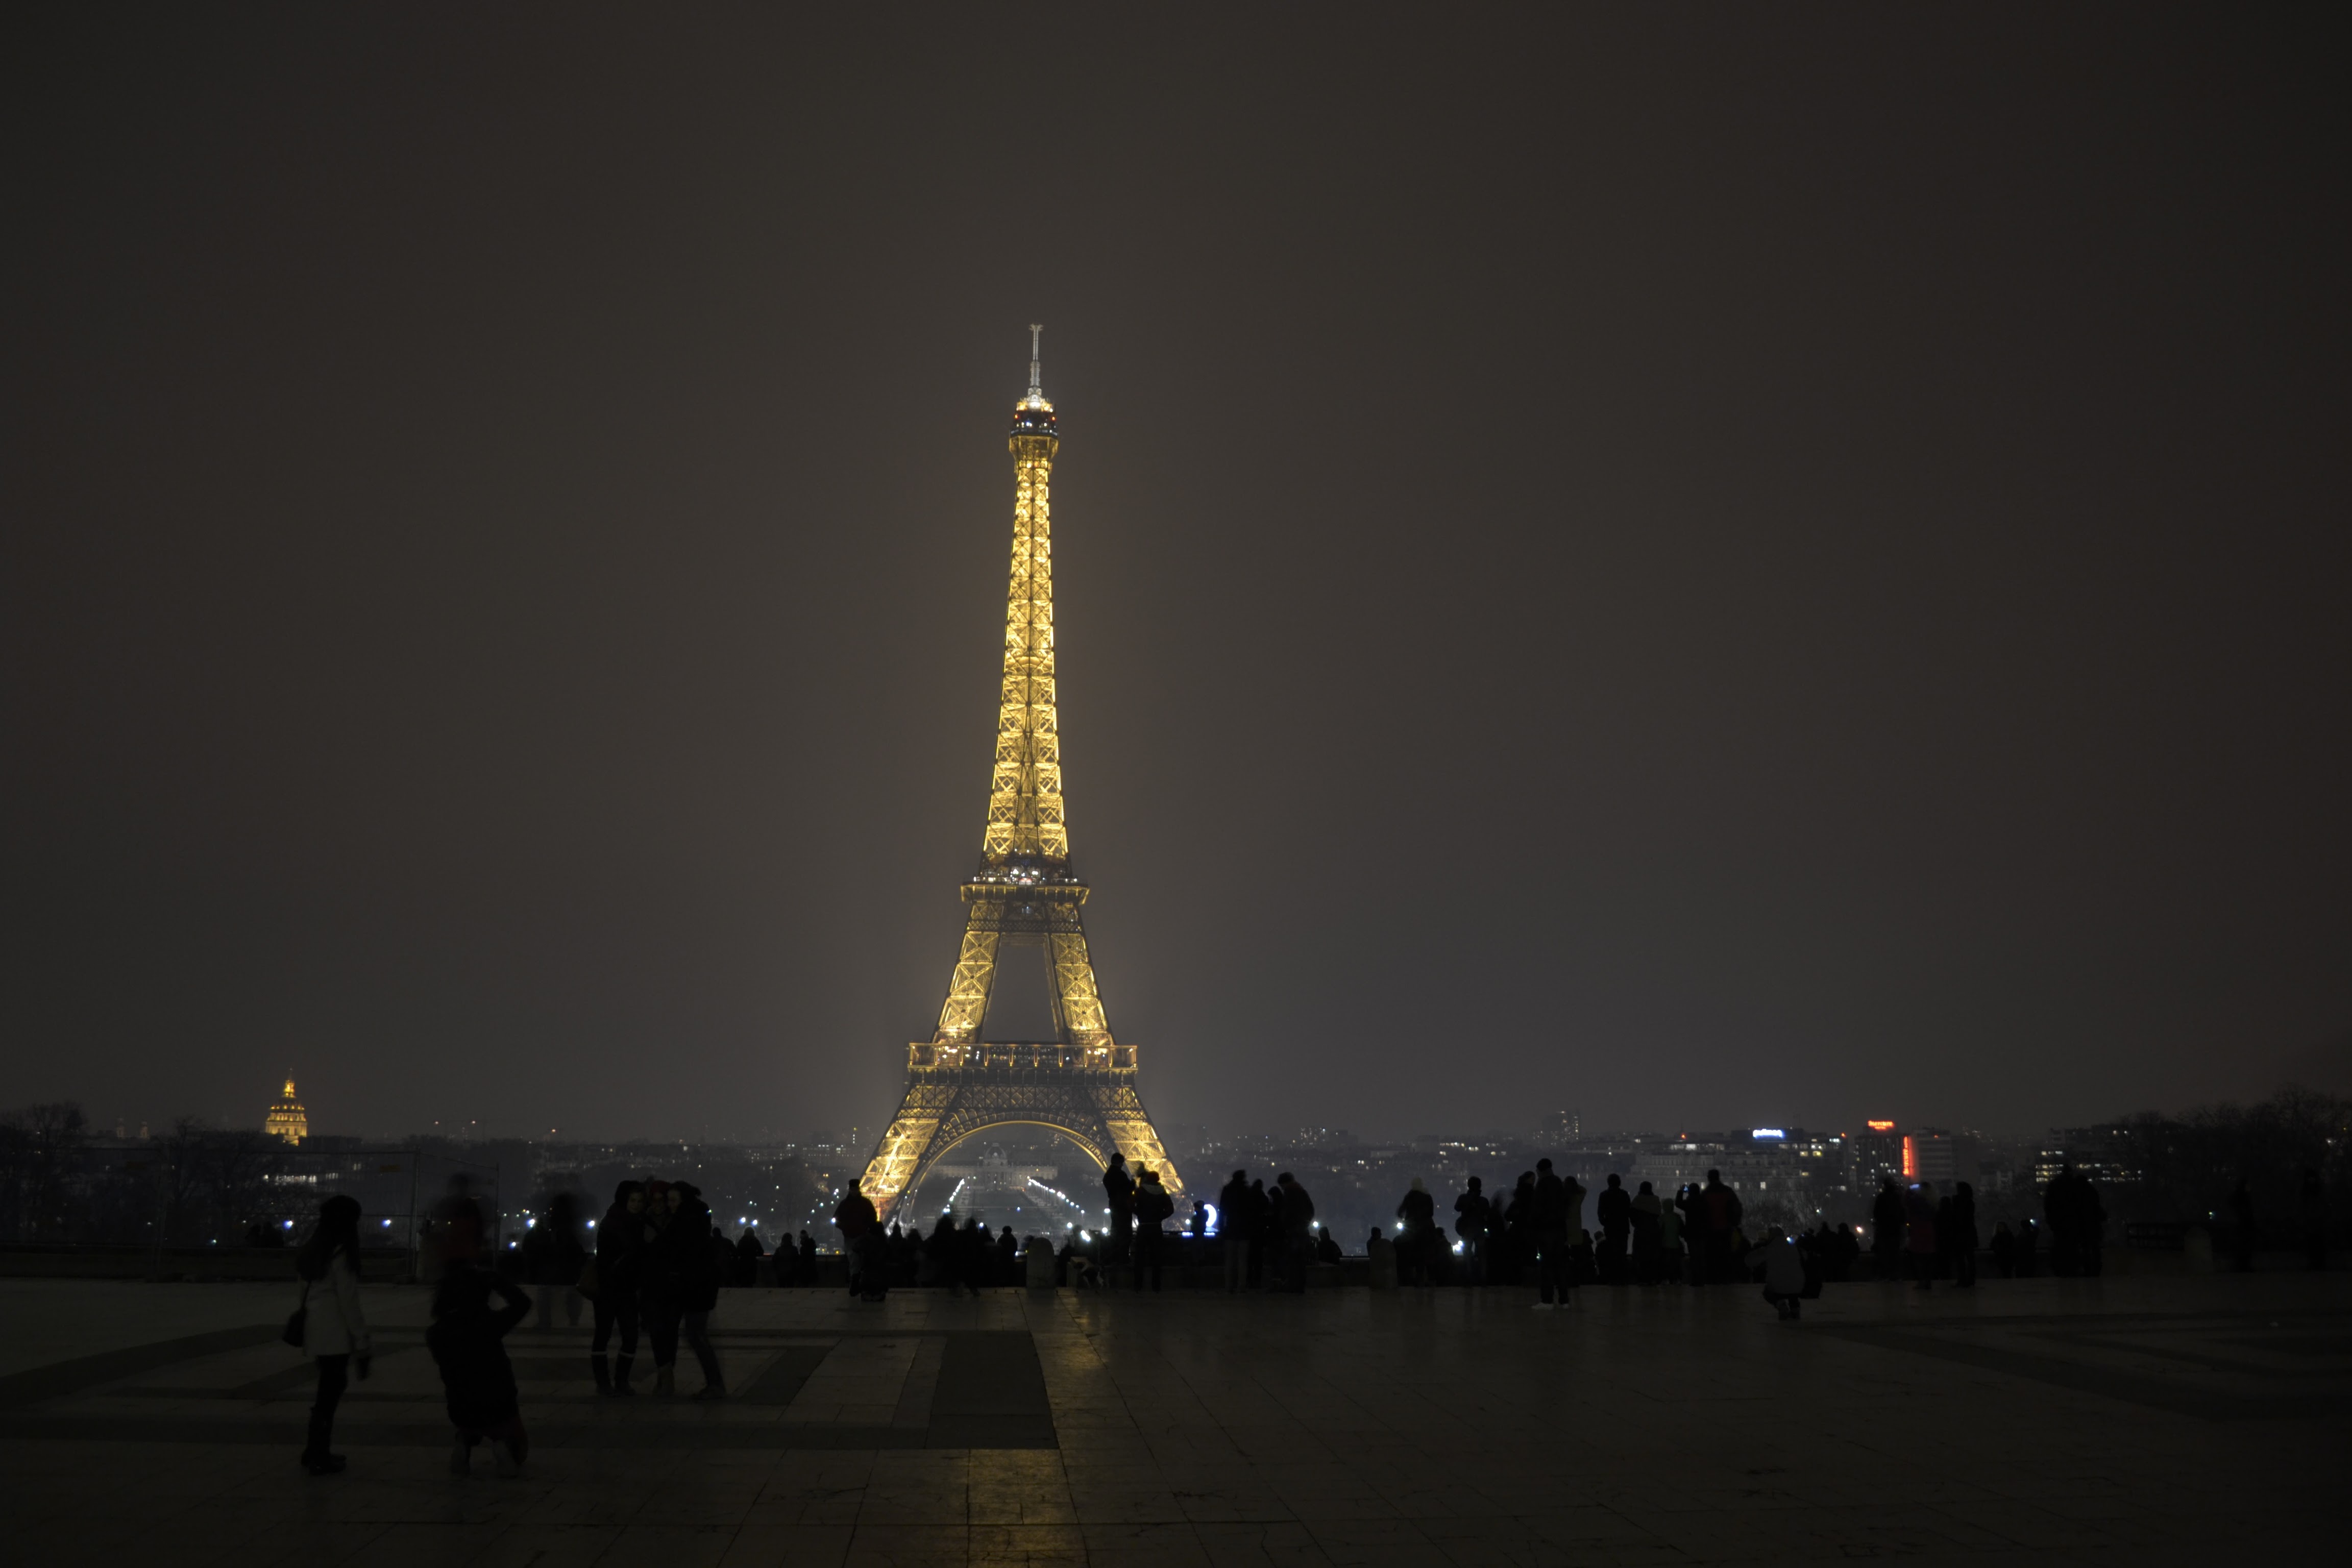
light, architecture, people, night, eiffel tower, paris, monument, dusk, france, evening, tower, landmark, iron